Forum di Milano

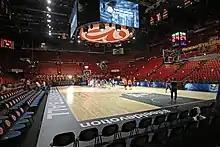
2014 Euroleague Final Four

The arena has hosted the 1994 Men's World Ice Hockey Championships, the 2003 IIHF Continental Cup Superfinal of ice hockey (together with Lugano's Pista La Resega), WWE Raw and WWE SmackDown in 2007, and the 2009 World Amateur Boxing Championships.